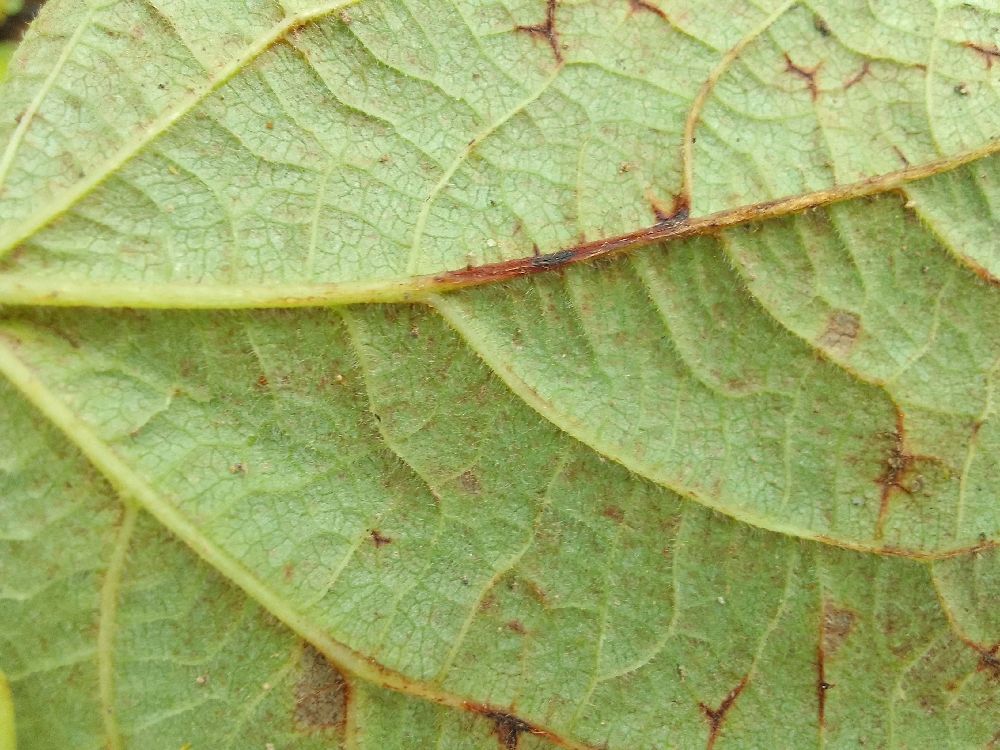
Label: anthracnose